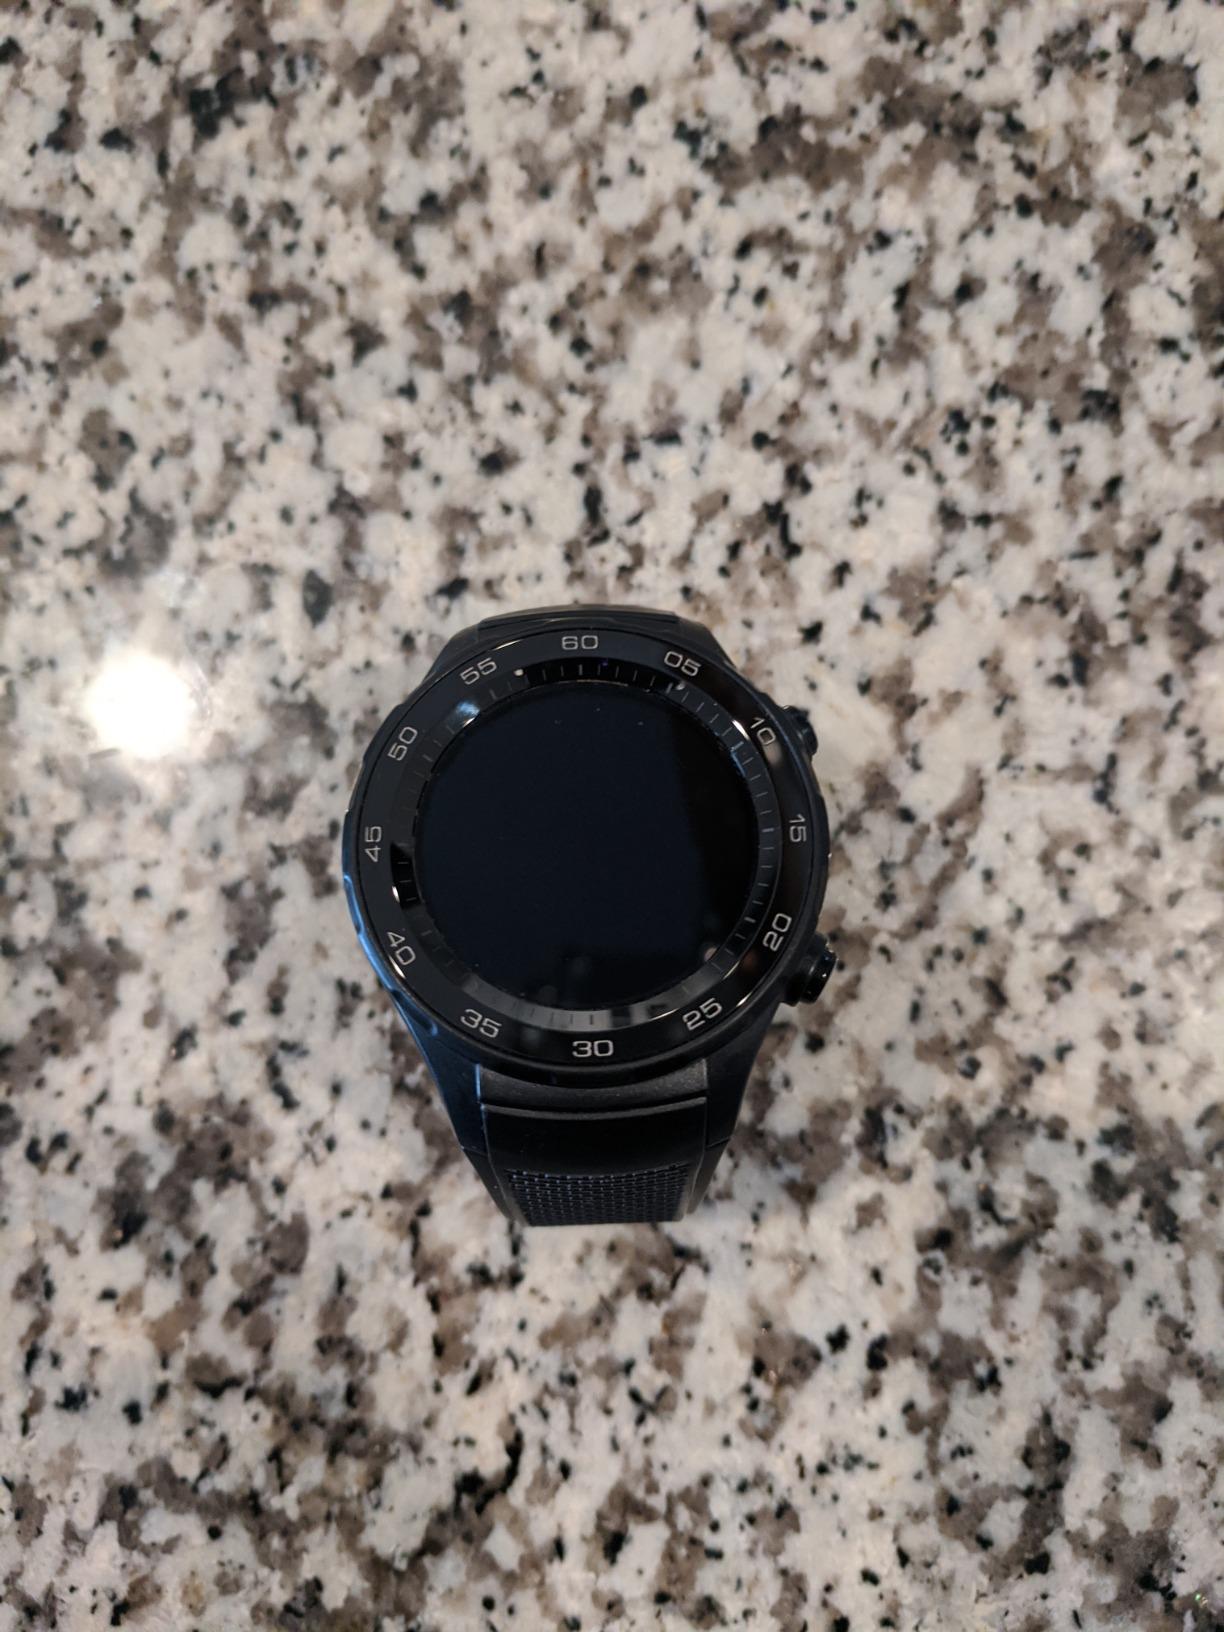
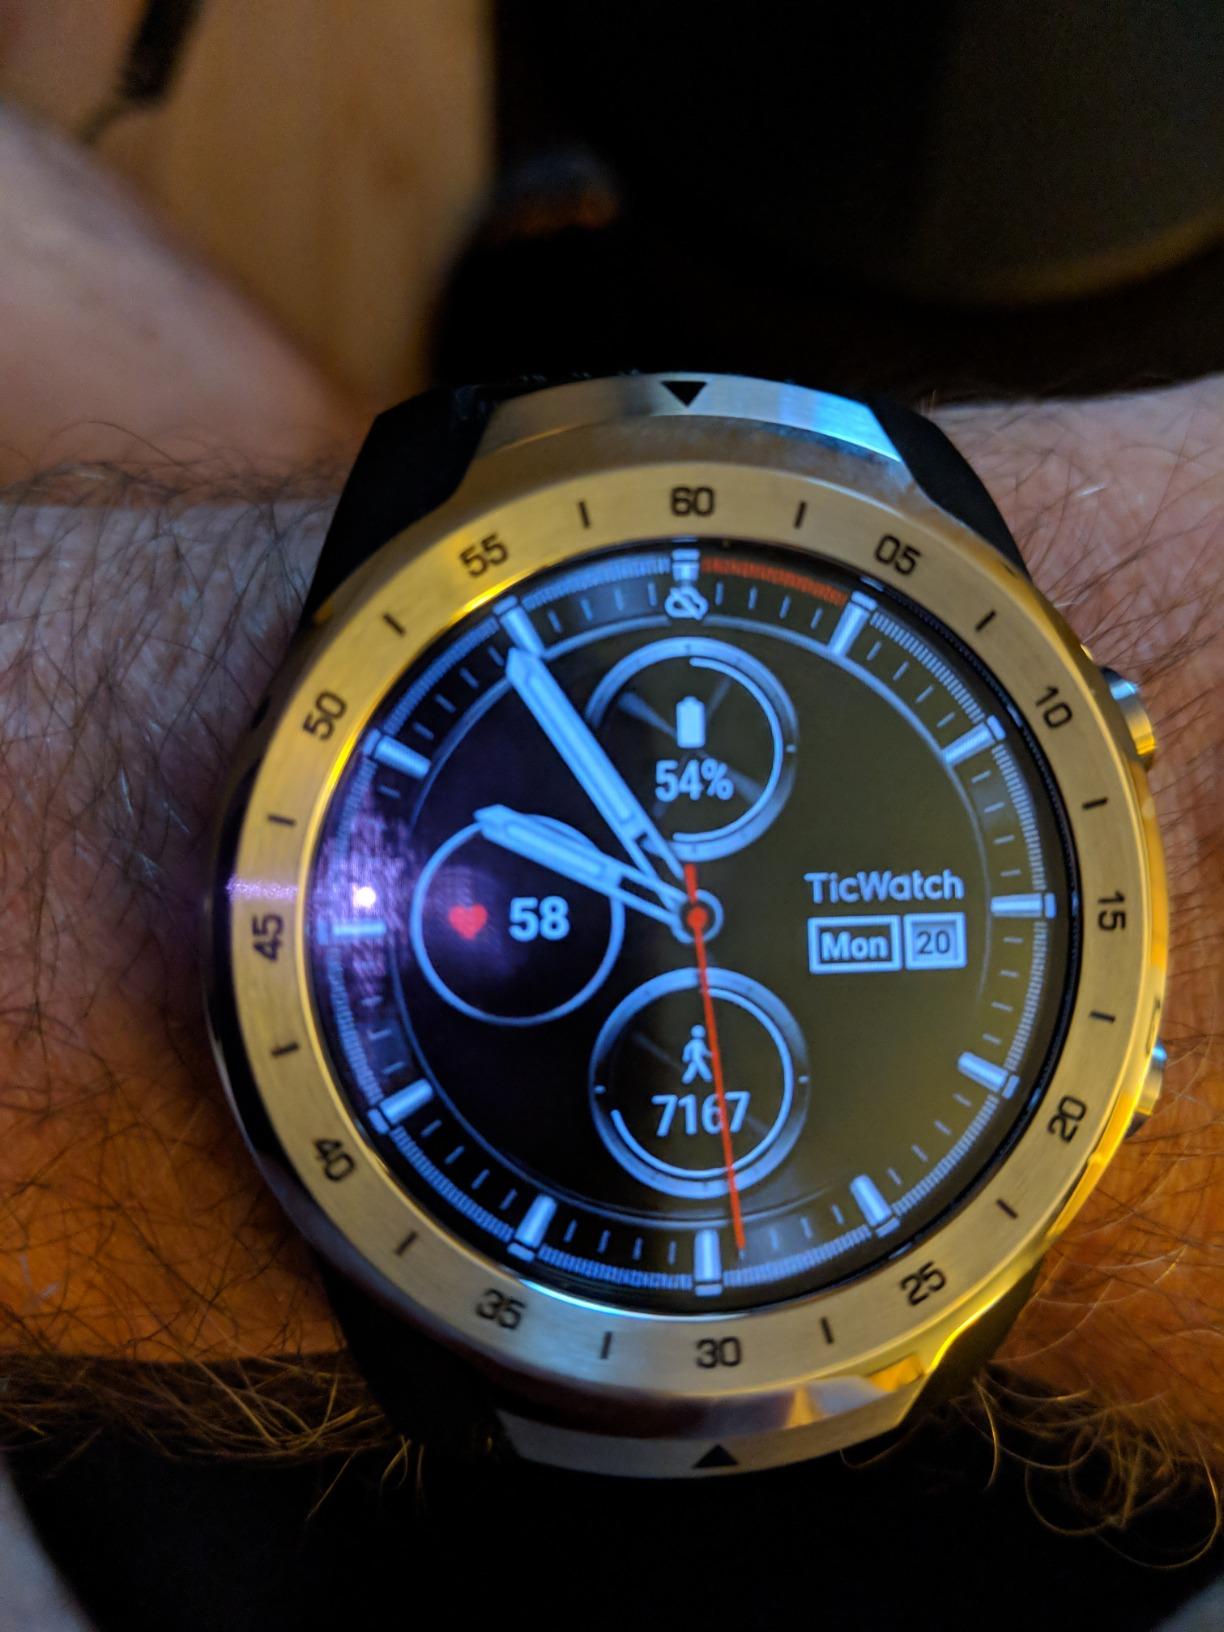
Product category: smartwatch
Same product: no